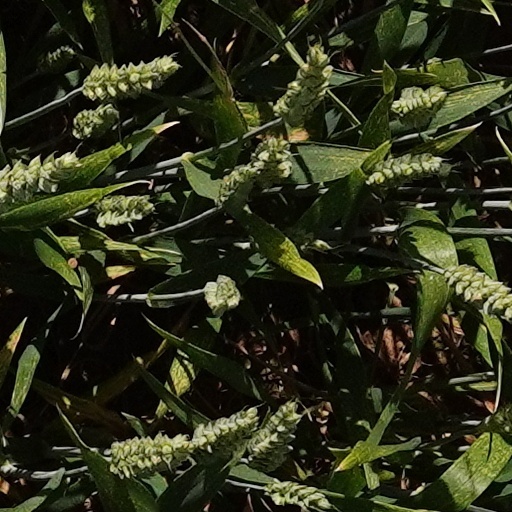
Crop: wheat